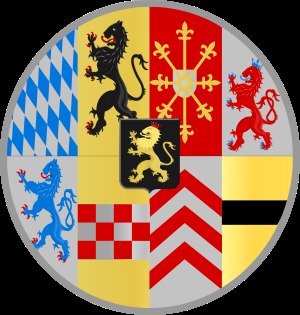
Pfalz-Neuburg
Pfalz-Neuburgs våben
Pfalzgrevskabet Pfalz-Neuburg eller Hertugdømmet Pfalz-Neuburg var et rigsumiddelbart territorium i det Det tysk-romerske Rige, der eksisterede fra 1505 til 1808.